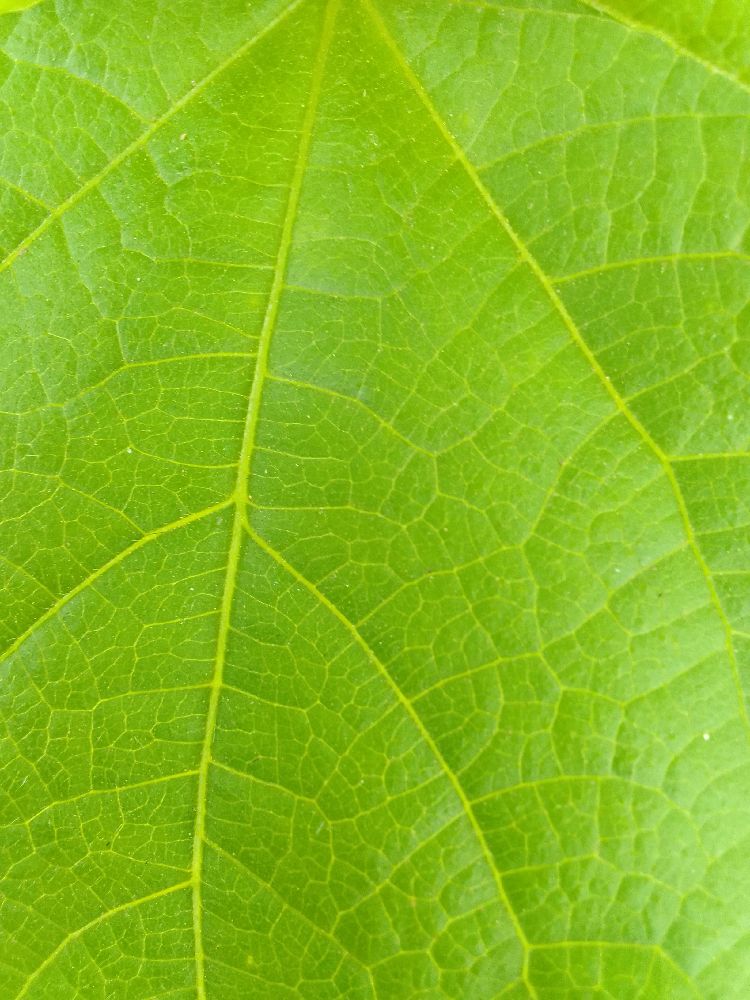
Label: healthy